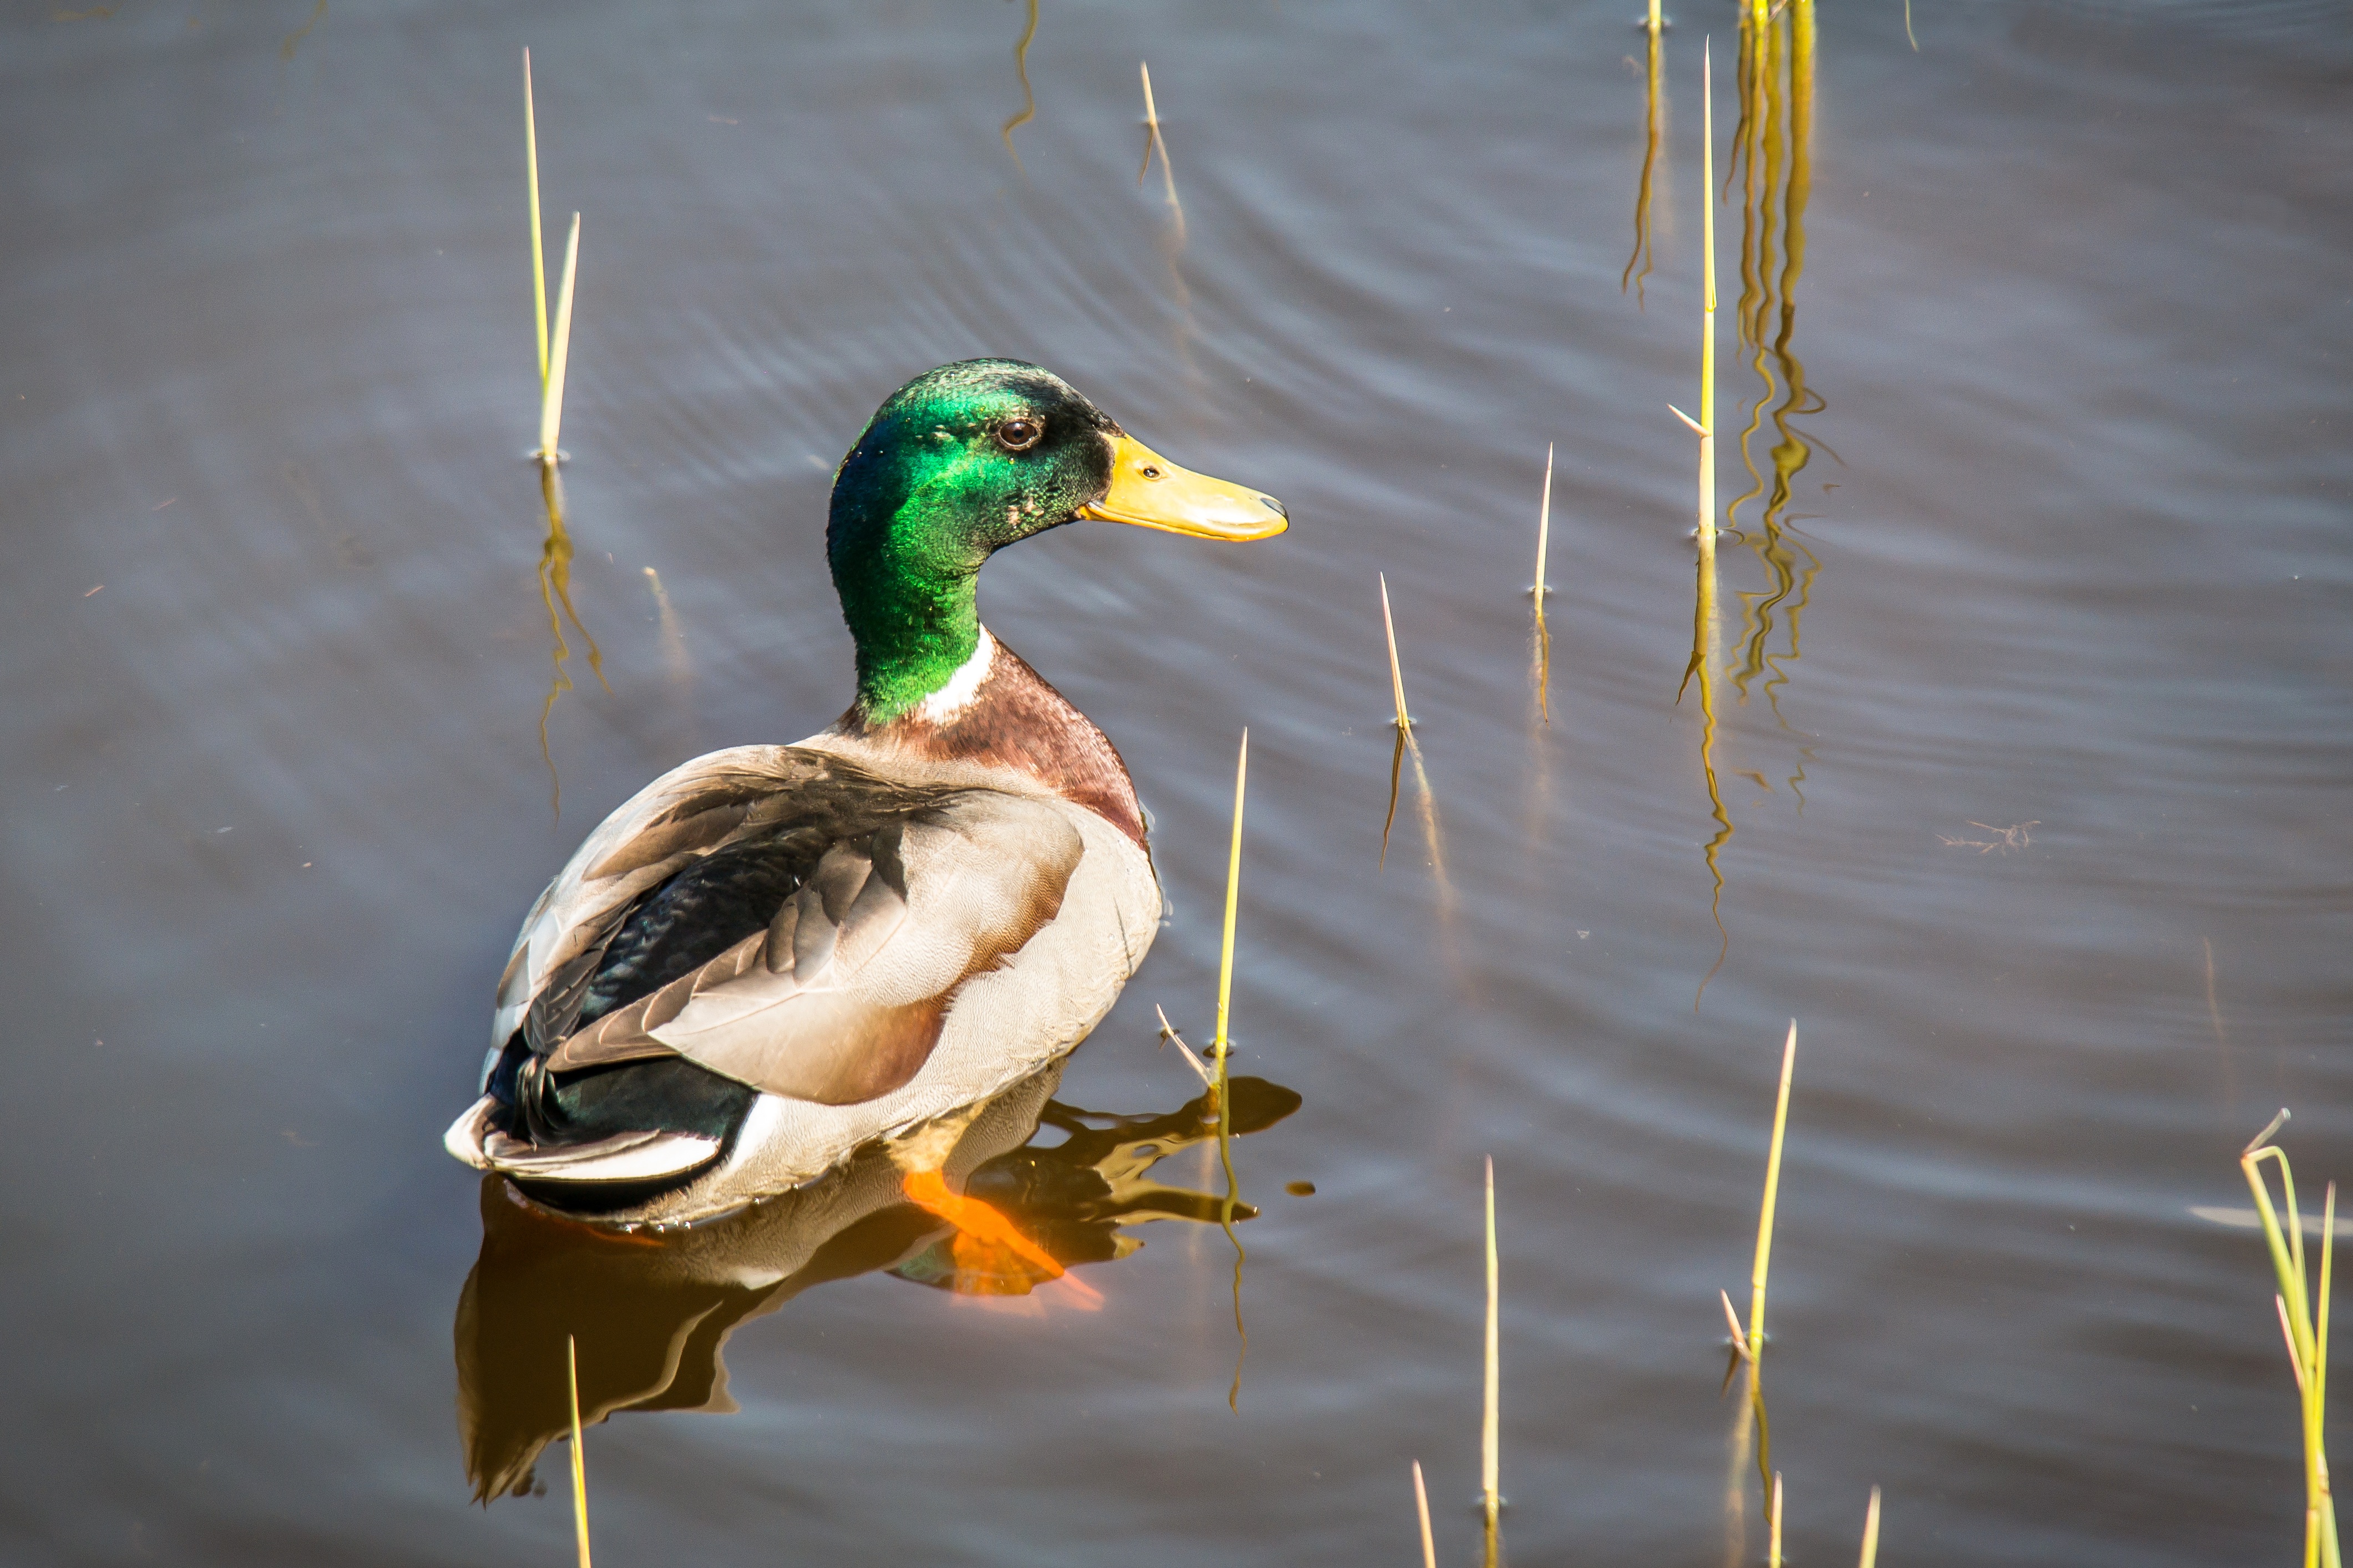
water, bird, wing, lake, pond, wildlife, swim, reflection, beak, yellow, fauna, drake, duck, vertebrate, waterfowl, waters, water bird, mallard, canard, males, ducks geese and swans